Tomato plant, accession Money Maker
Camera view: tilt-top (135 deg); turntable rotation: 240 degrees
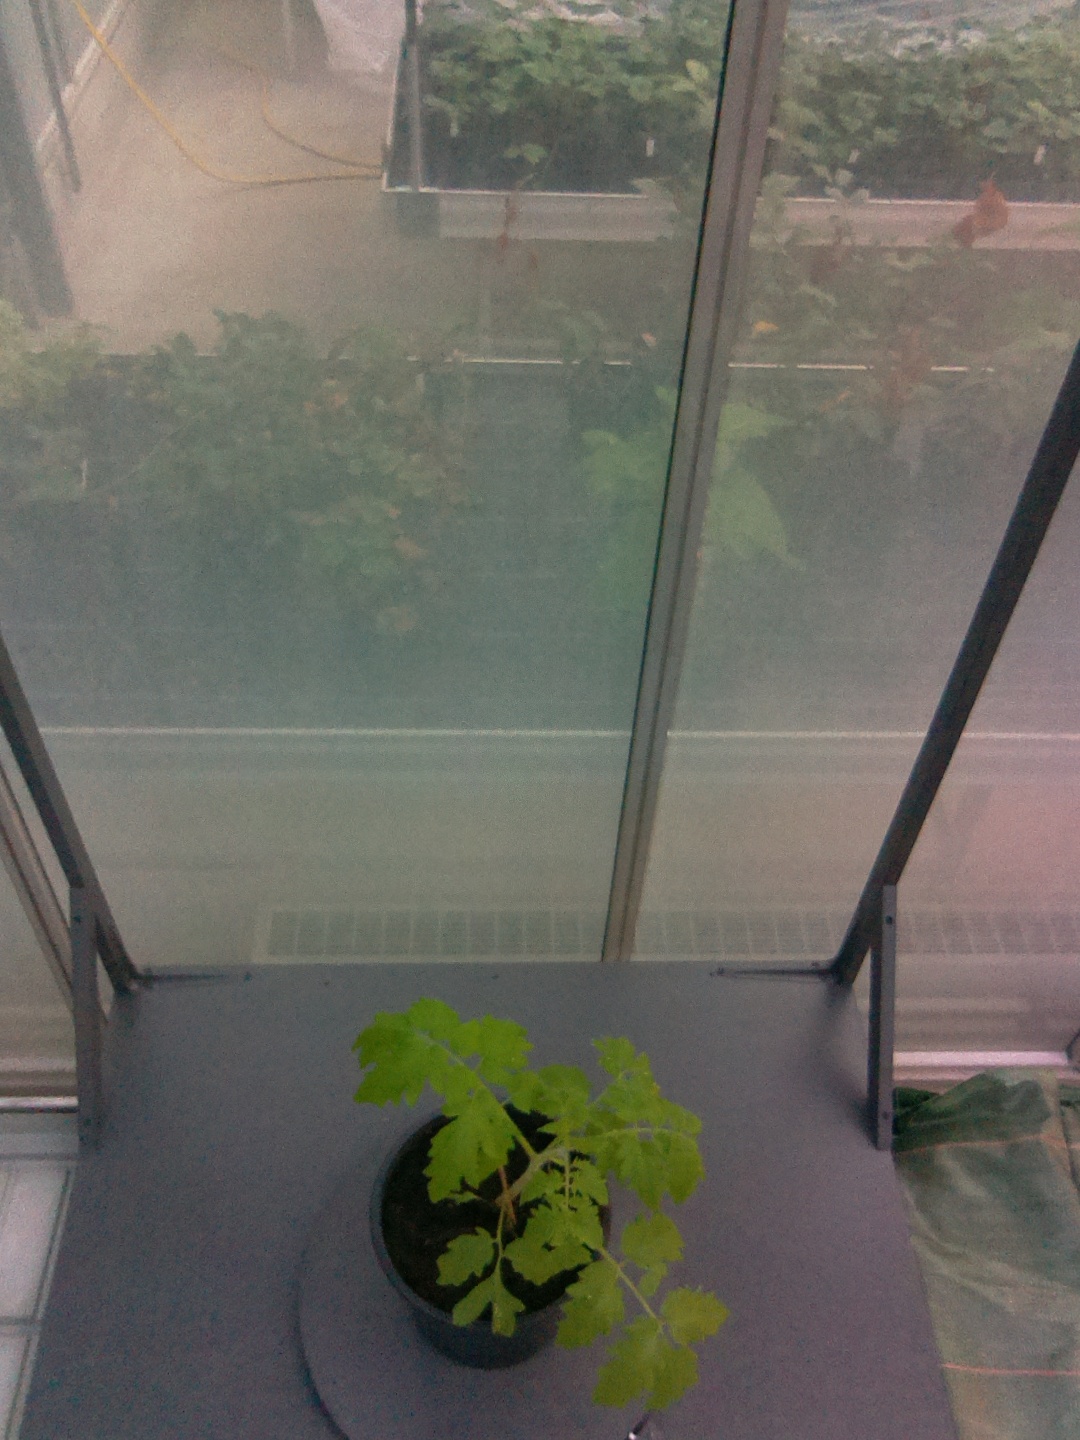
BBCH growth stage 13: 6 of true leaves visible